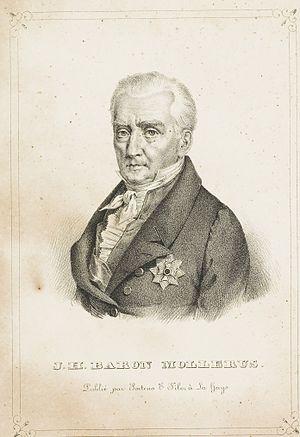
Jean Henri baron Mollerus né à La Haye le 30 octobre 1750 et mort à Utrecht le 22 juin 1834, est un homme politique du Royaume uni des Pays-Bas.